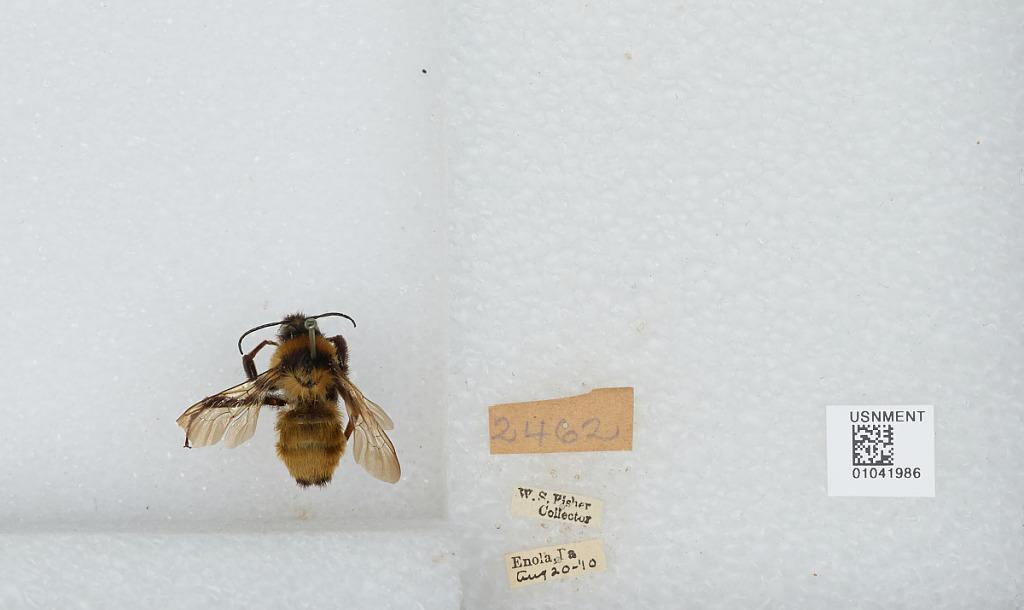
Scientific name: Bombus sp.
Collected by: W. Fisher
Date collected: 1910-8-20
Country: United States
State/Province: Pennsylvania
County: Cumberland
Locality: Enola
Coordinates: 40.29, -76.9336